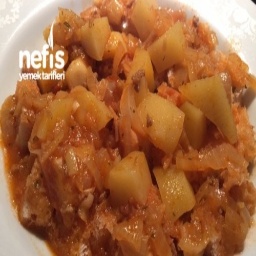
Label: potato_dish